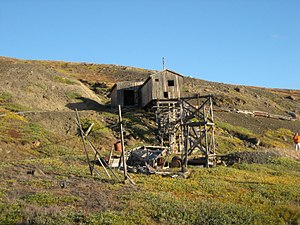
Qullissat / Galleri
Qullissat er en nu nedlagt by i Grønland. Byen, som engang var en af Grønlands største byer, ligger på nordøstsiden af øen Qeqertarsuaq i Vestgrønland. Byen opstod, da den danske stat i 1924 besluttede at etablere en kulmine, som kunne forsyne Grønland med egne kul. Efter Anden Verdenskrig begyndte man at anse den for urentabel, og i 1968 besluttede Folketinget og Grønlands Landsråd at nedlægge minen, Kongelige Grønlandske Handels butikker samt alle offentlige tjenester, såsom skole, politi, sygehus, telegrafstation osv. I 1972 blev minen, og dermed byen, endeligt lukket, og den del af befolkningen, som ikke var flyttet frivilligt, blev tvangsforflyttet til andre grønlandske byer, hvilket havde alvorlige sociale konsekvenser for mange af de fraflyttede familier. Efter dette har byen henligget som spøgelsesby. Nogle huse har til tider været lejet ud, men der bruges ingen offentlige penge til nogen form for vedligeholdelse. Den ligger i Qeqertarsuaq Kommune, som dog ikke har noget egentligt ansvar for byen, da den ligger uden for både by- og landdistriktszoner i kommunen. Det betyder, at byen ikke kan blive brugt til turisme.